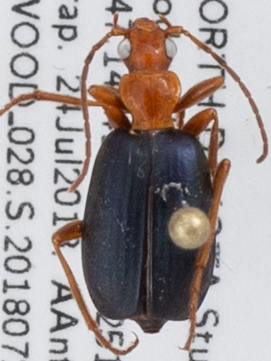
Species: Brachinus cyanochroaticus
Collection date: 2018-07-24
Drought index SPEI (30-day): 0.24
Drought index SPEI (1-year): -0.17
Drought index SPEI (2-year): -0.39